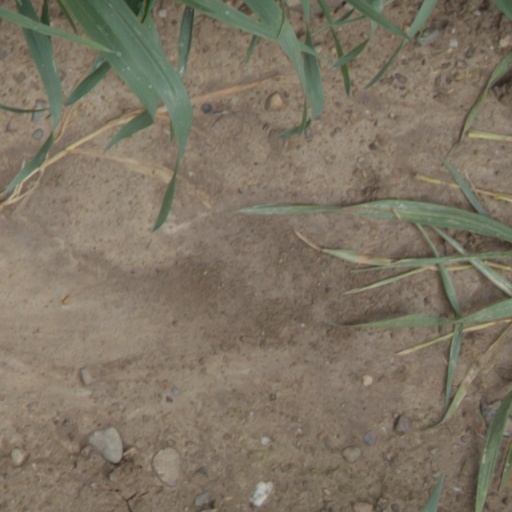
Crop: wheat